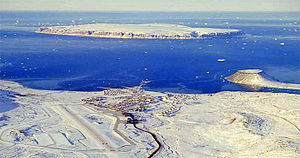
North Star Bay
Kig udover North Star Bay med Thule Air Base i forgrunden.
North Star Bay er en bugt ved Thule Air Base ud for Wolstenholme Fjord.